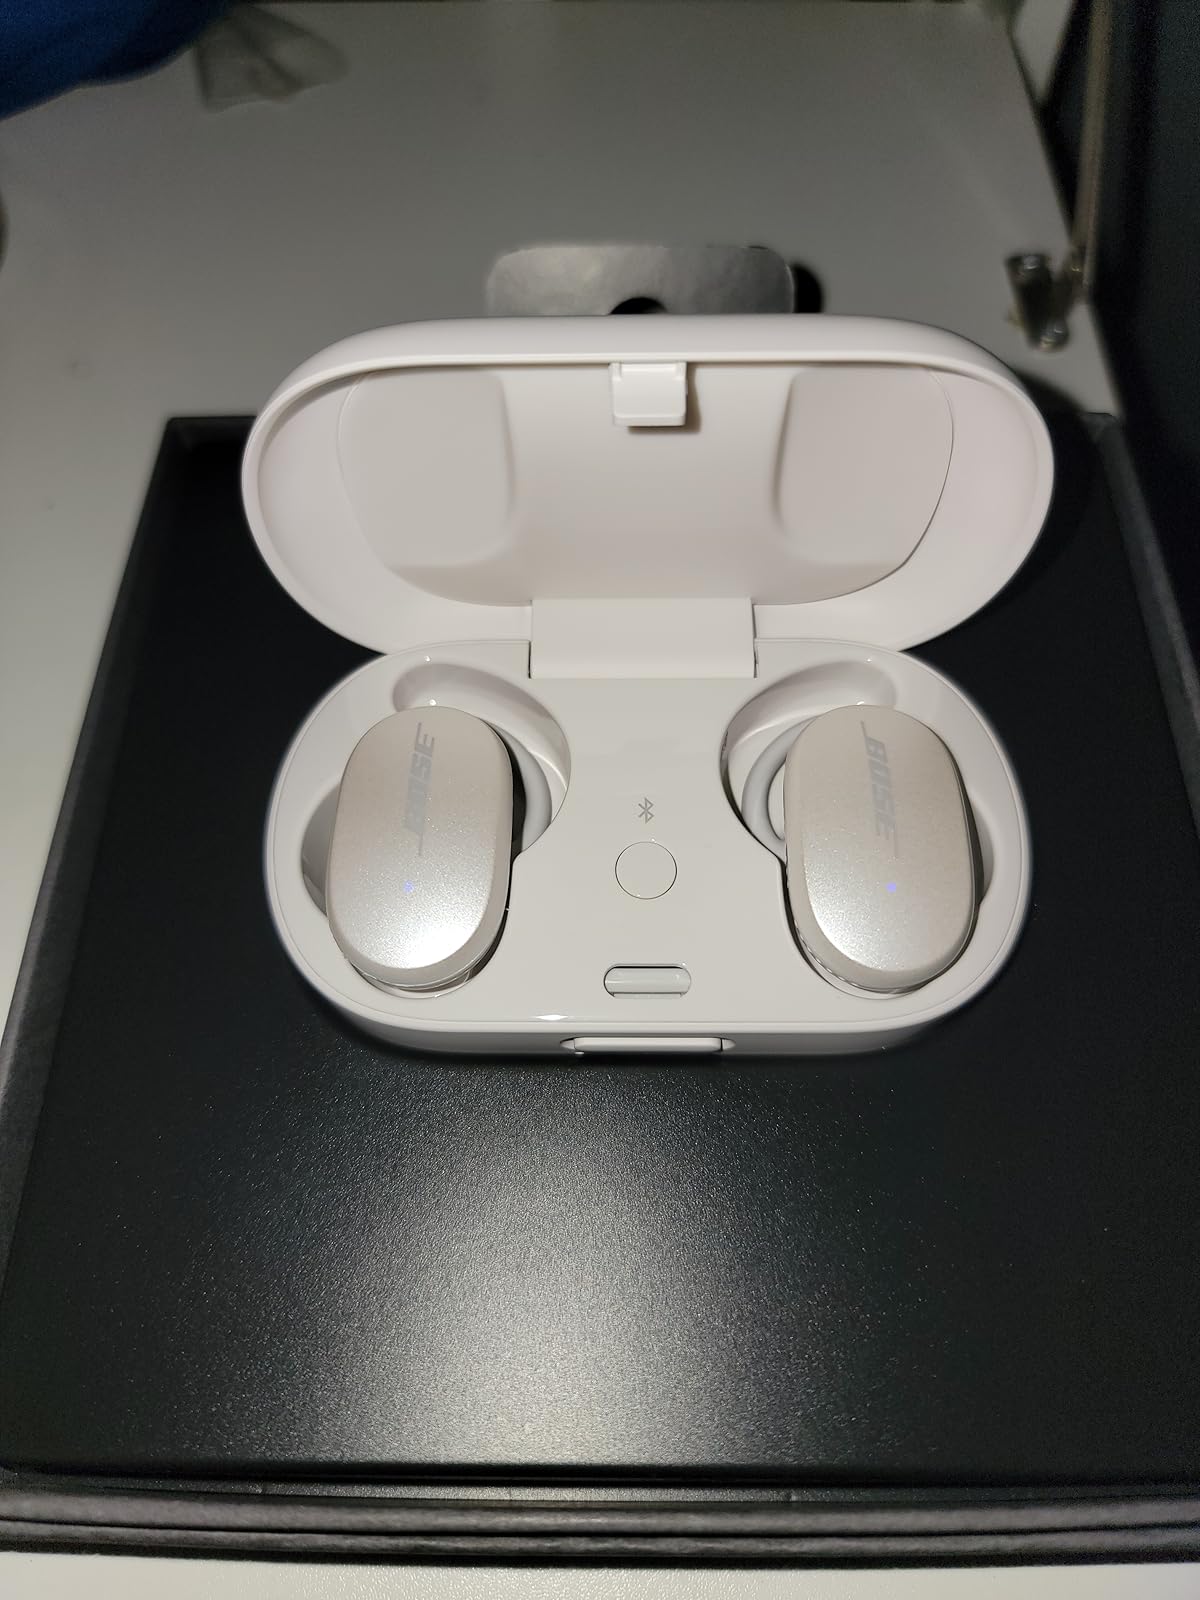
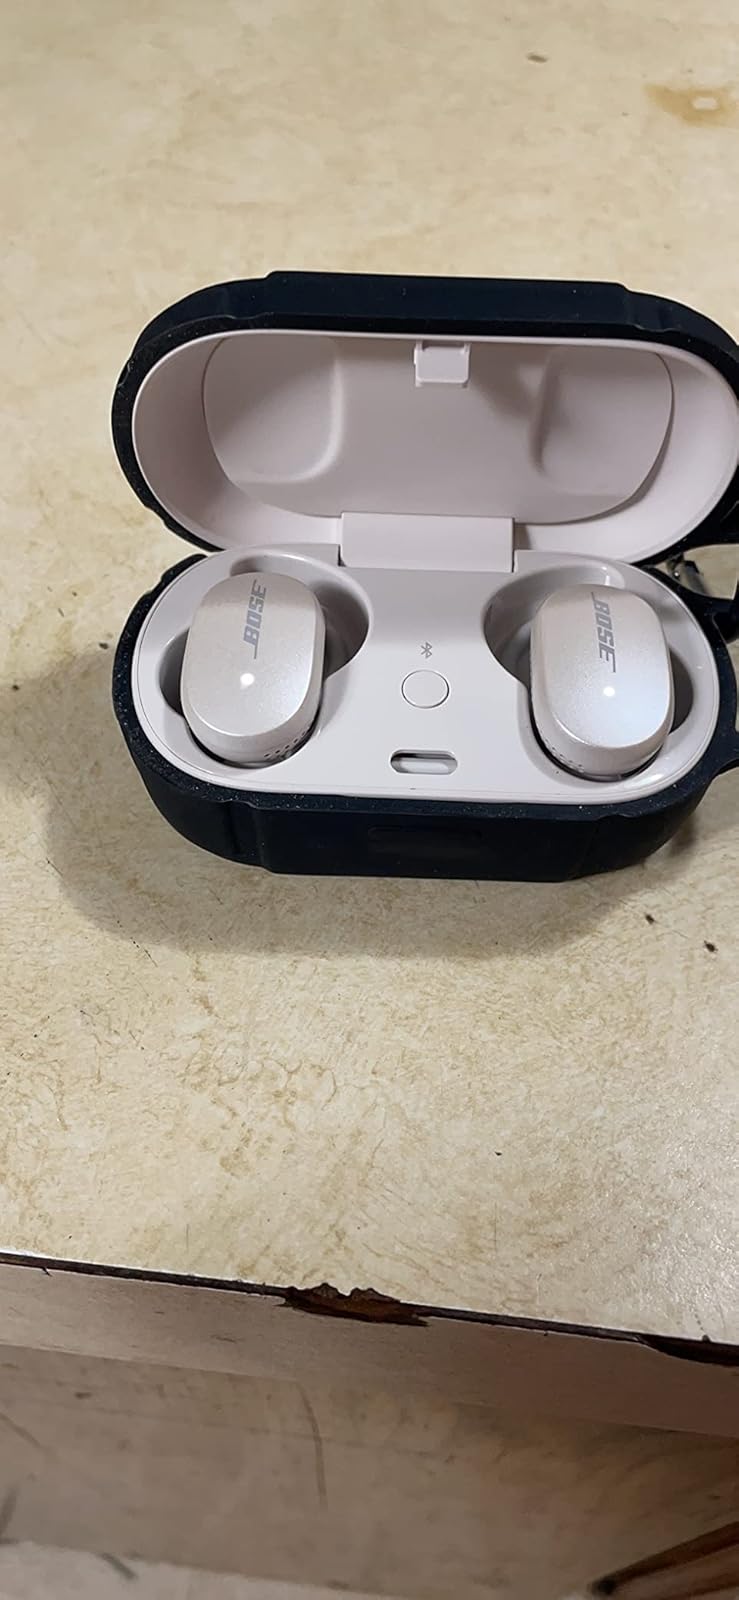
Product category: earbuds
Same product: yes